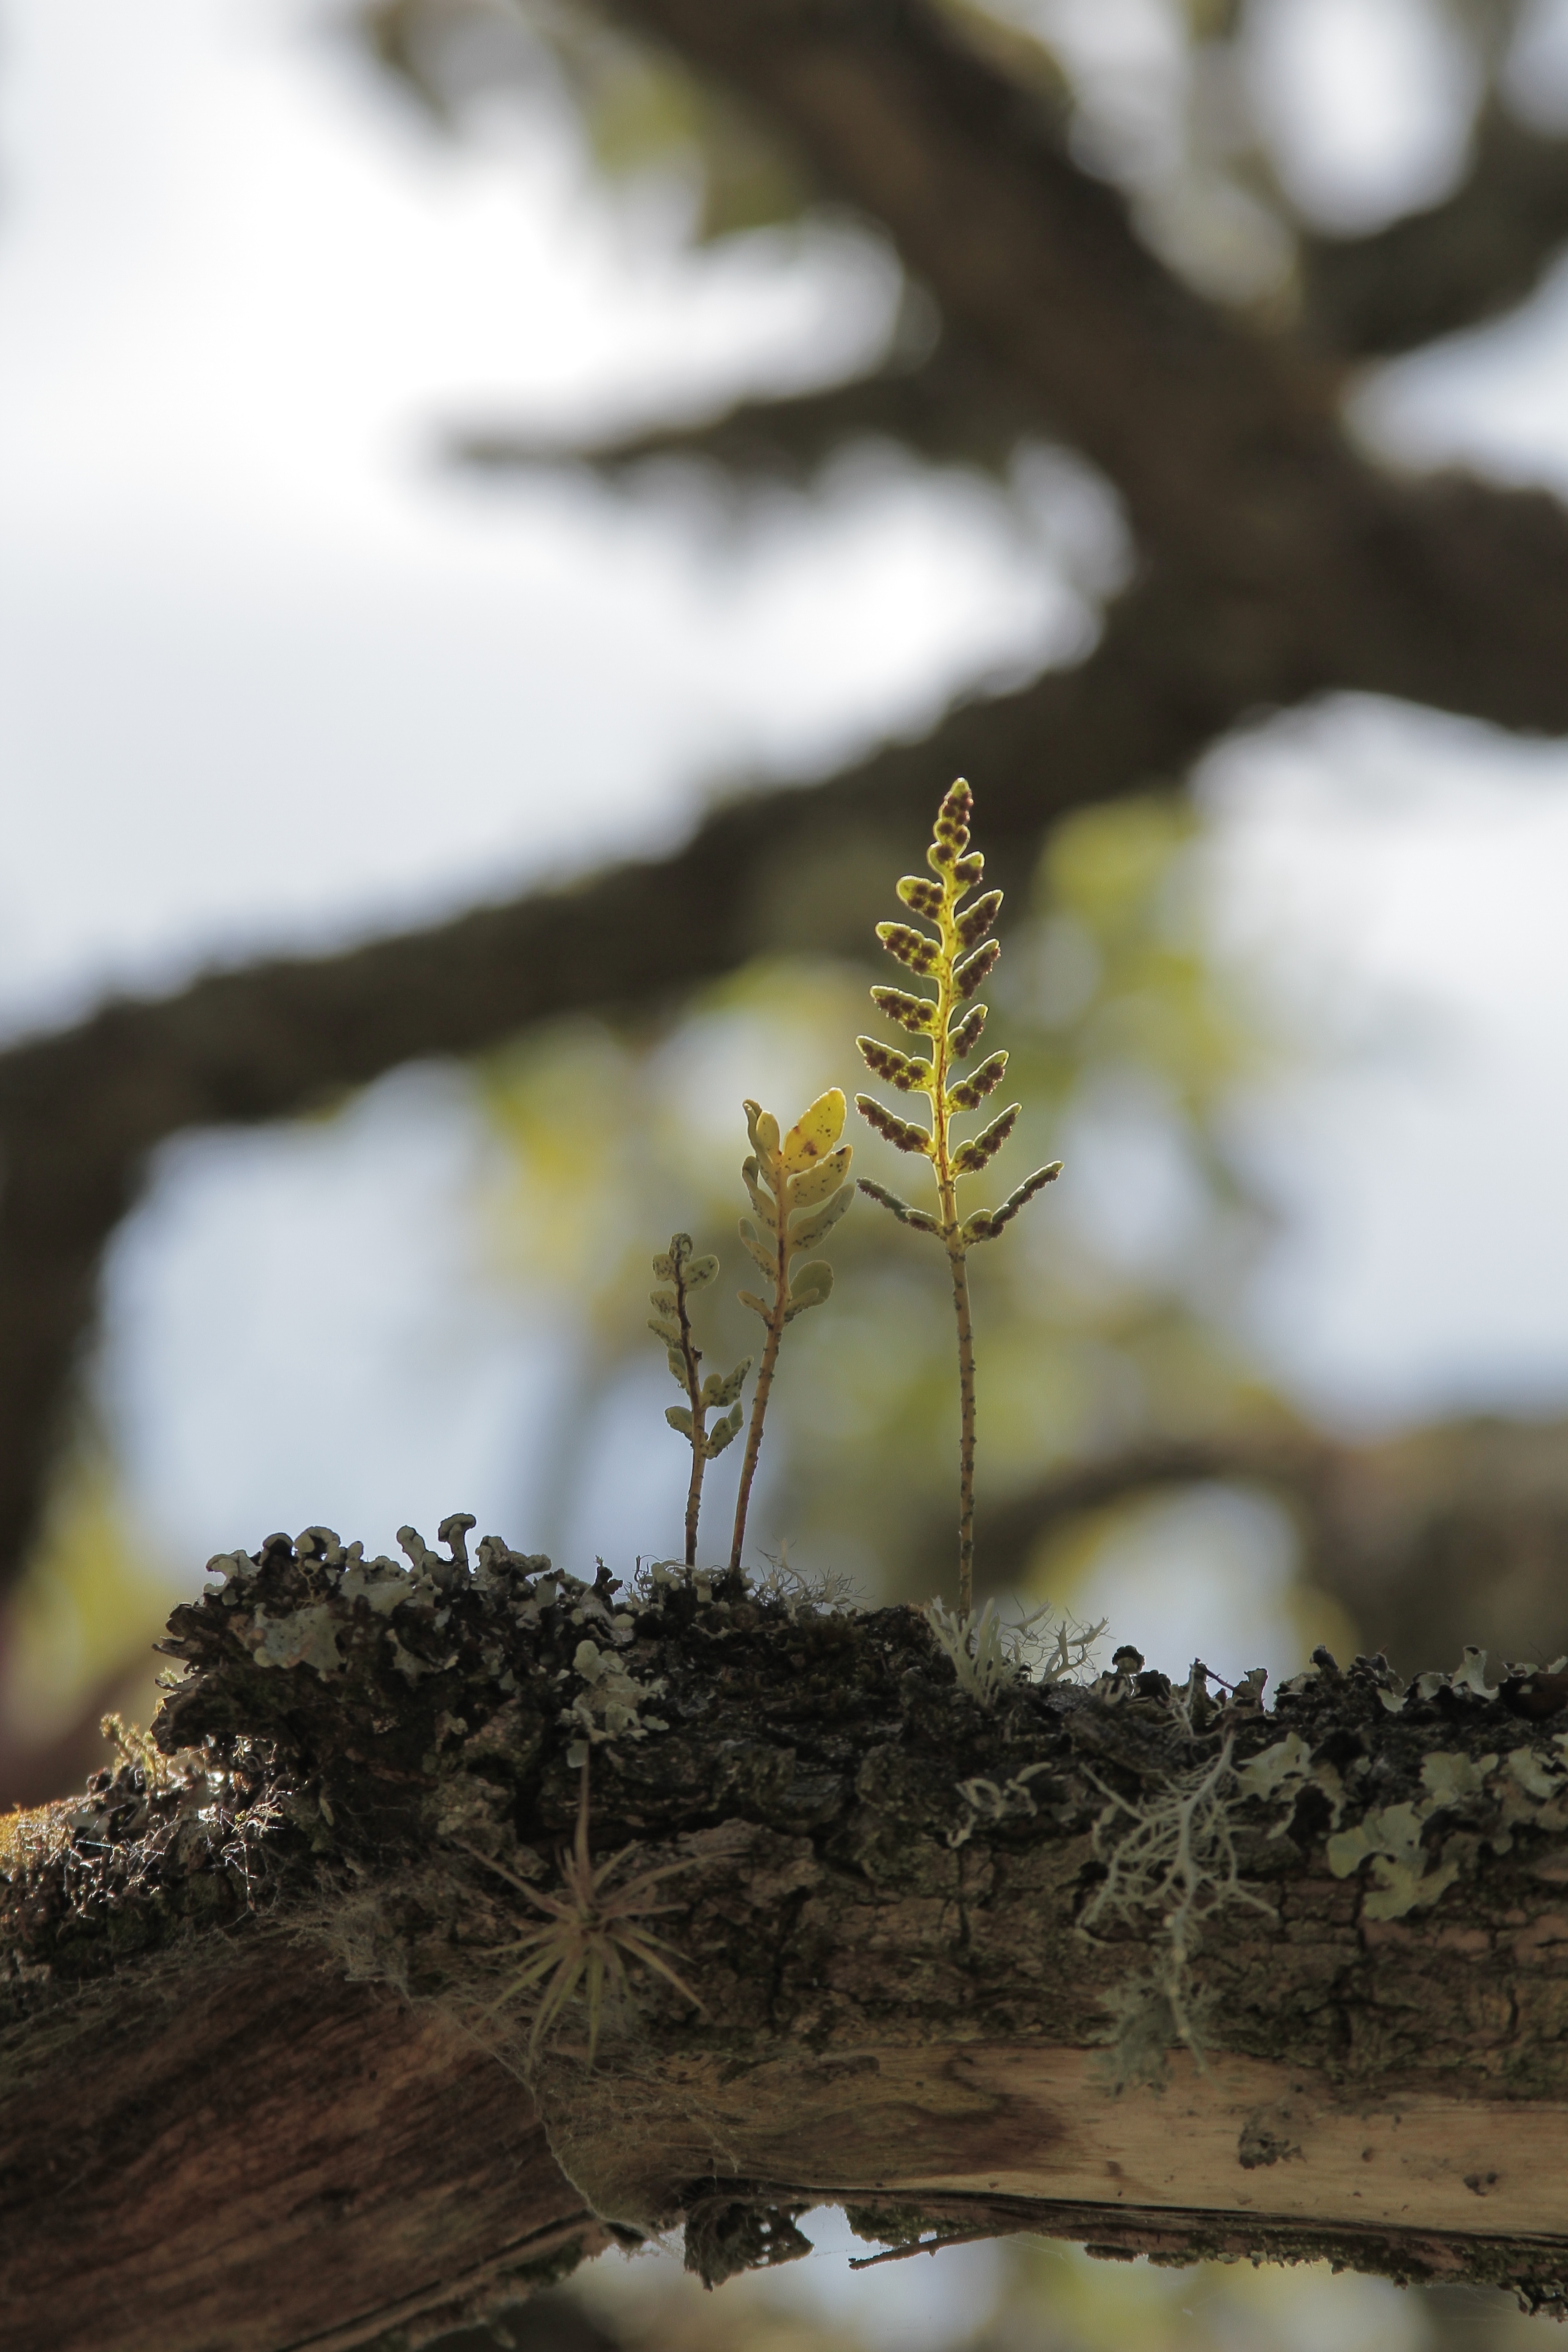
tree, nature, branch, winter, plant, photography, sunlight, leaf, flower, wildlife, spring, green, reflection, insect, autumn, botany, flora, season, fauna, close up, macro photography, woody plant